Winifred Milius Lubell

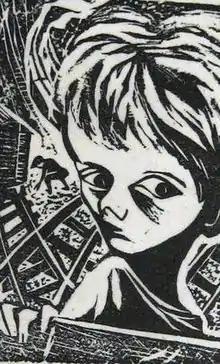
"Coal Gatherers", woodcut, 1937.

Milius moved away from urban themes after two years, and in 1936 began introducing industrial themes into her work. That year, Harry Sternberg received a Guggenheim Fellowship to travel to mining and steelmaking centers in the United States, and he brought a group of students with him, including Milius, who visited an anthracite mining town in Lanford, Pennsylvania. The whereabouts of the works that Milius created from this trip are unknown, but, several journals depict studies of Lanford miners preparing for work. Milius stayed with a host-family in Lanford, and was moved by the malnutrition suffered by the family, describing how after dinner, the miner, his wife, and his family "crossed to a single sideboard, each in turn taking out their false teeth, which they placed in glasses of water lined in a row, and went straight to bed."